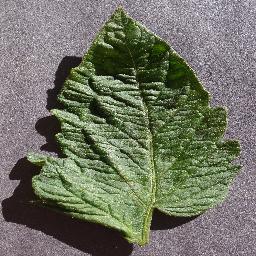
Label: Tomato___healthy